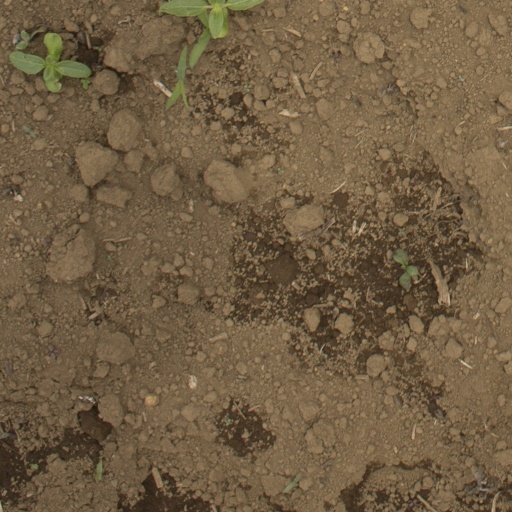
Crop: Jerusalem artichoke